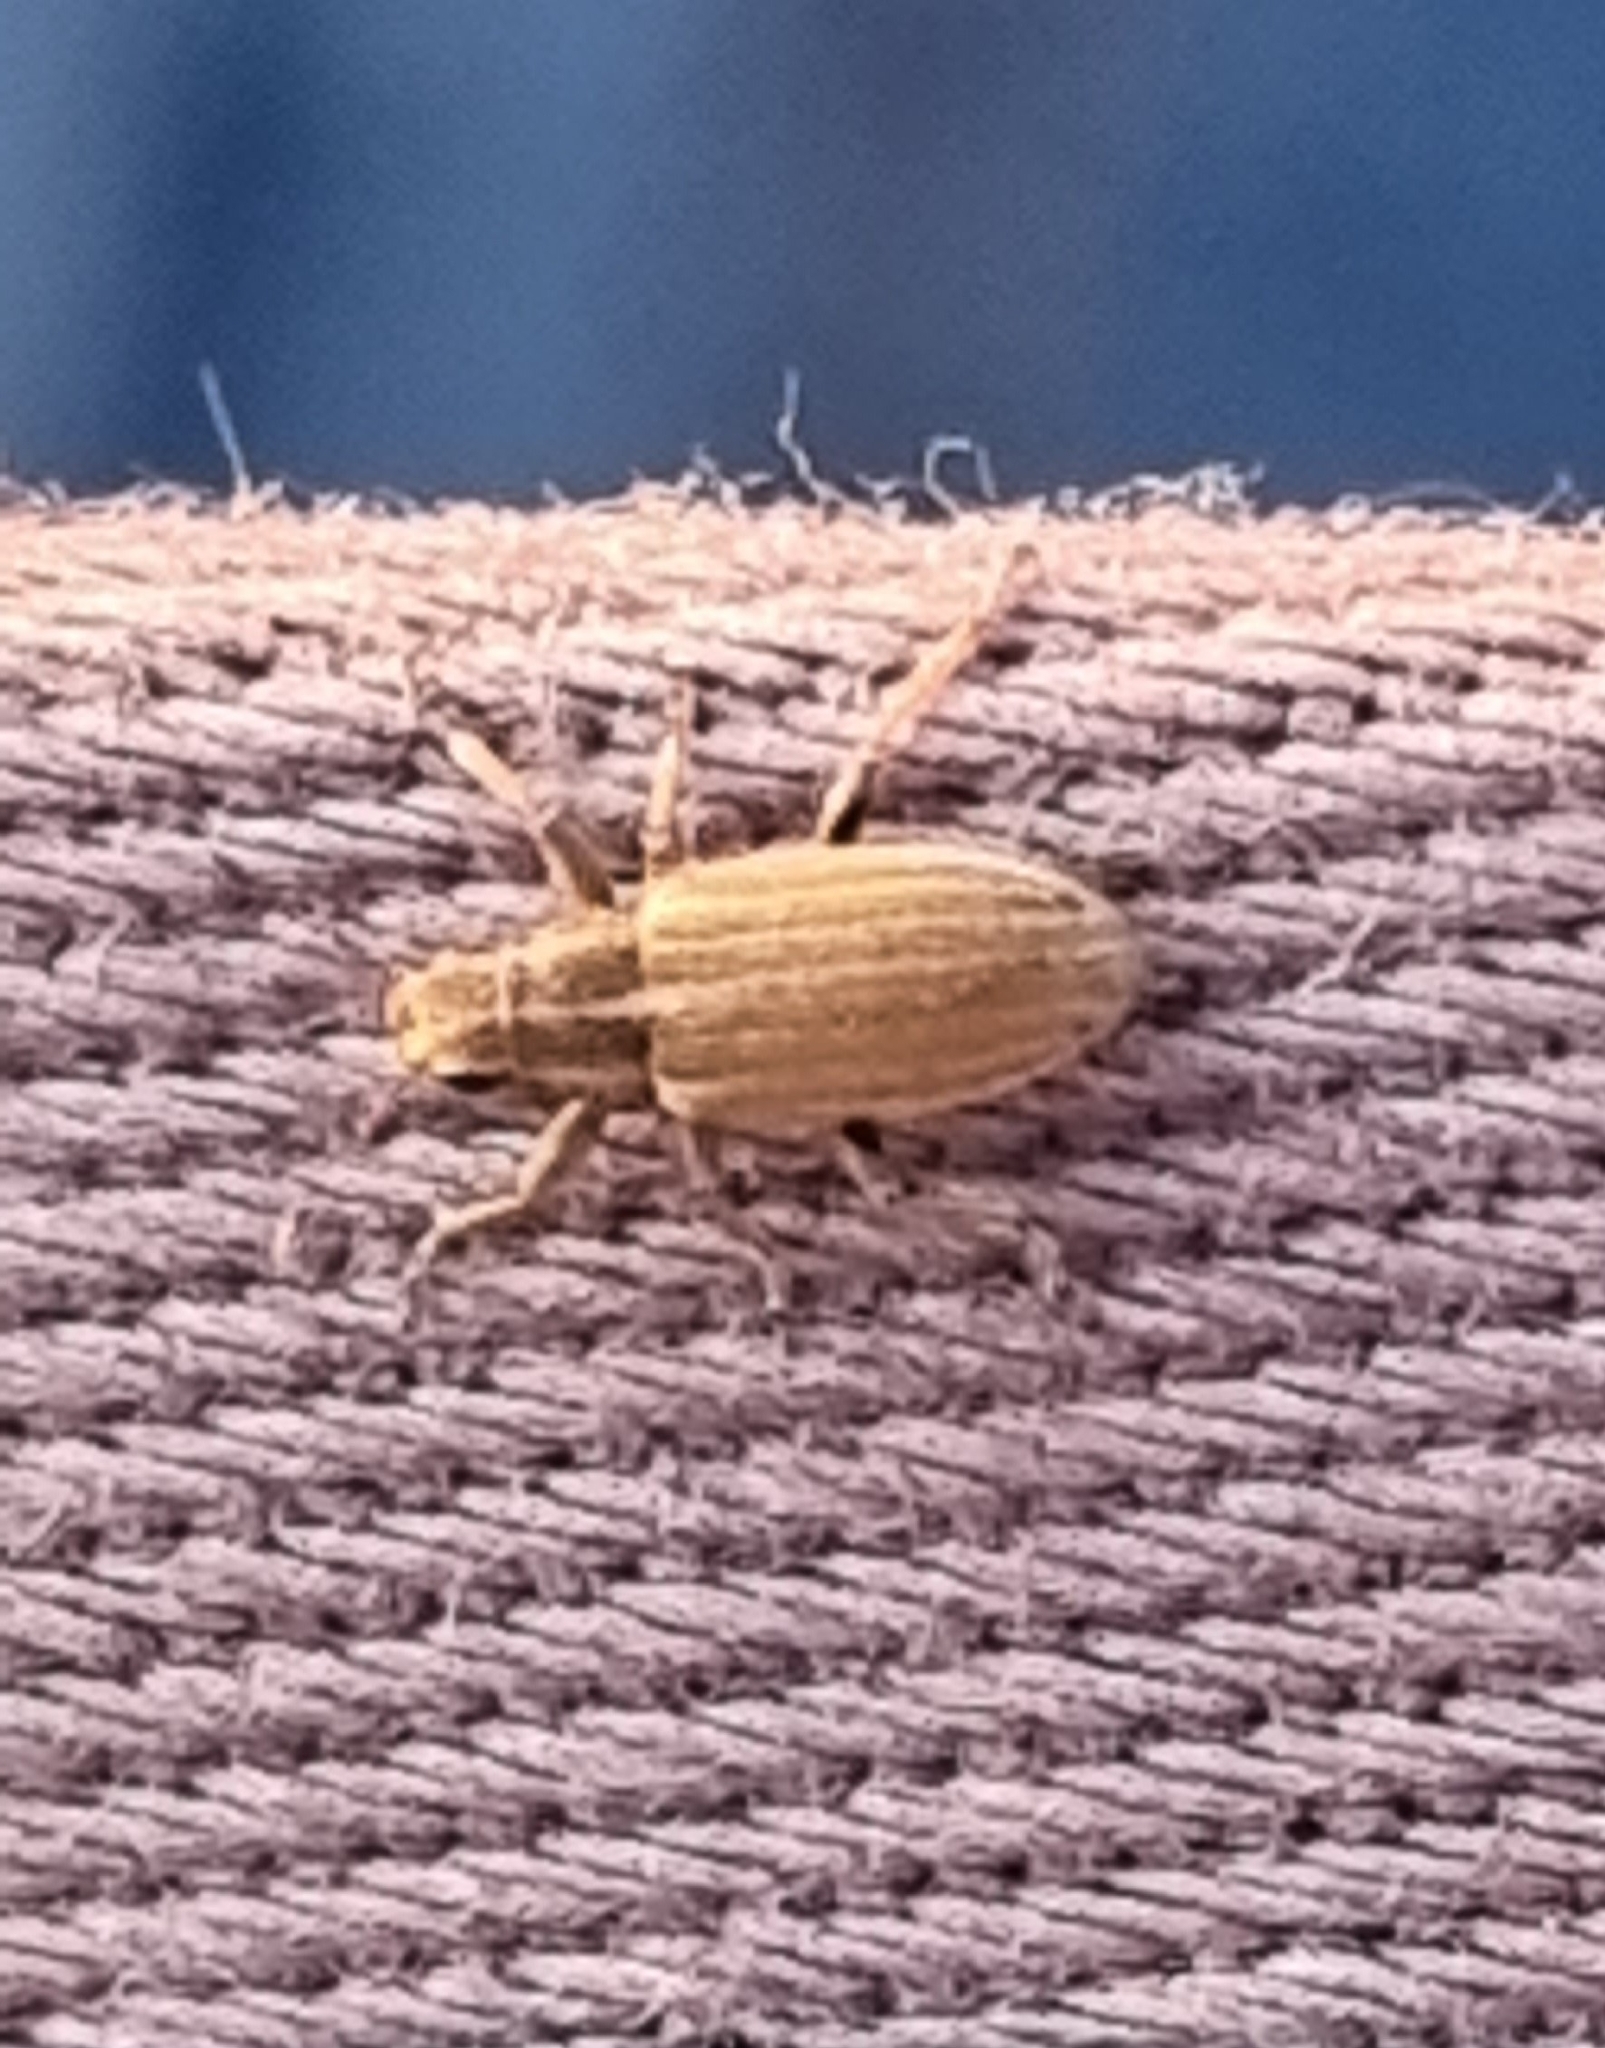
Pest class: pea_leaf_weevil